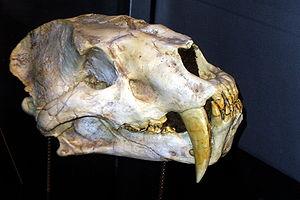
Les machairodontinés ou simplement machairodontes forment une sous-famille éteinte de très grands félins apparus vers le début du Miocène, il y a environ 16 millions d'années et qui ont totalement disparu au début de l'Holocène, il y a environ 10 000 ans.
Les Homotherini forment une tribu éteinte de félidés appartenant à la sous-famille des Machairodontinae. Ces félins à dents de sabre étaient endémiques en Amérique du Nord, en Europe, en Asie, en Afrique et en Amérique du Sud du Miocène au Pléistocène.
La liste des espèces d'animaux disparus d'Europe comptabilise les animaux éteints, réintroduits et disparus localement d'Europe du Pliocène à l'Holocène.